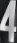
Number: 4